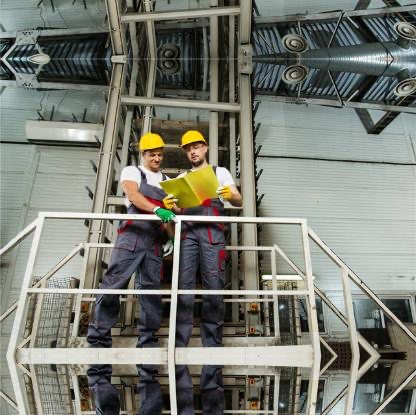
Objects in the image:
label: helmet
label: helmet